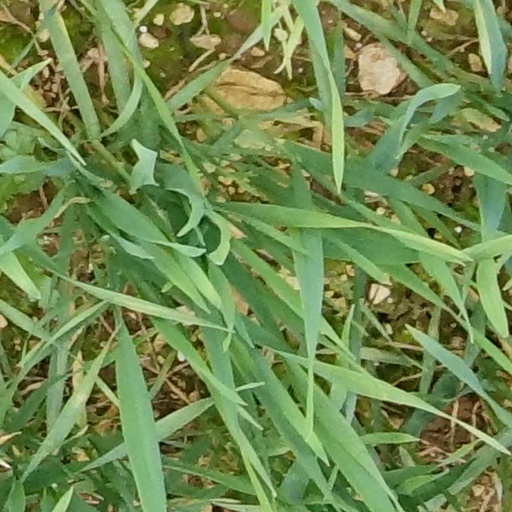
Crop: wheat